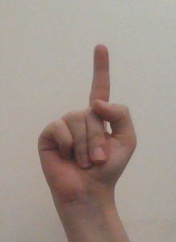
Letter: bb